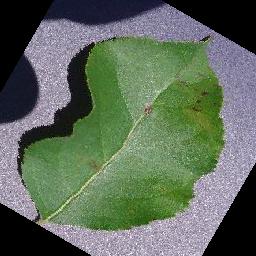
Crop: soybean
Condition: healthy